Sense amplifier

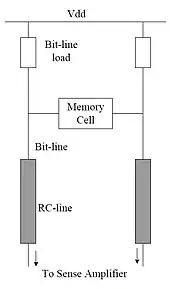
Figure 1(a)

The data in a semiconductor memory chip is stored in tiny circuits called memory cells. Sense Amplifiers are primarily applied in Volatile memory cells. The memory cells are either SRAM or DRAM cells which are laid out in rows and columns on the chip. Each line is attached to each cell in the row. The lines which run along the rows are called "wordlines" which are activated by putting a voltage on it. The lines which run along the columns are called "bit-line" and two such complementary bitlines are attached to a sense amplifier at the edge of the array. Number of sense amplifiers are of that of the "bitline' on the chip. Each cell lies at the intersection of a particular wordline and bitline, which can be used to "address" it. The data in the cells is read or written by the same "bit-line"s which run along the top of the rows and columns.